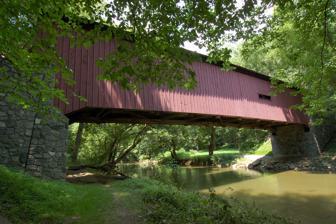
Building: Kurtz's Mill Covered Bridge
Country: United States of America
Year built: 1876
Covered bridge in Pennsylvania, United States Kurtz's Mill Covered Bridge Coordinates 40°00′49″N 76°17′00″W / 40.0135°N 76.2833°W / 40.0135; -76.2833 Locale Lancaster County, Pennsylvania, United States Characteristics Design single span, double Burr arch truss Total length 94 feet (28.7 m) History Constructed by W. W. Upp Construction start 1876 Location The Kurtz's Mill Covered Bridge is a covered bridge that spans Mill Creek in the Lancaster County Park in Lancaster County , Pennsylvania , United States . The bridge is also known as the County Park Covered Bridge , Baer's Mill Covered Bridge , Isaac Baer's Mill Bridge , Keystone Mill Covered Bridge , Binder Tongue Carrier Covered Bridge , and Mill 2A Covered Bridge . The bridge is accessible to road traffic from within the park. The bridge has a single span, wooden, double burr arch trusses design with the addition of steel hanger rods. The deck is made from oak planks. It is painted red, the traditional color of Lancaster County covered bridges , on both the inside and outside. Both approaches to the bridge are painted in red with white trim. The bridge's WGCB Number is 38–36–03. Unlike most historic covered bridges in the county, it is not listed on the National Register of Historic Places . It is located at 40°0′48.6″N 76°16′59.9″W / 40.013500°N 76.283306°W / 40.013500; -76.283306 (40.0151, -76.2822). History The bridge was built in 1876 by W. W. Upp over the Conestoga River . In  June 1972, it was damaged by the floodwaters caused by Hurricane Agnes . It was repaired by David Esh in 1975 and moved to its present location in the Lancaster County Park over Mill Creek, a tributary of the Conestoga River. Kurtz's covered bridge  was first constructed in 1876. It spans 94 feet long, this covered bridge once spanned the Conestoga River. But after the Flood of 72, it was moved to its present location across the Mill Creek in the Lancaster County Central Park and it was last rebuilt there in 1975. Dimensions Source: Length: 94 feet (29 m) span and 90 feet (27 m) total length Width: 11 feet 8 inches (3.56 m) clear deck and 15 feet (4.6 m) total width Overhead clearance: 11 feet 6 inches (3.51 m) Underclearance: 19 feet 6 inches (5.94 m) Gallery A metal nameplate describing history of the bridge A view of the side of the bridge showing the surrounding forest One of the approaches to the bridge The inside of the bridge showing the Burr arch truss The underside of the bridge See also Burr arch truss List of Lancaster County covered bridges References Dr. Roger A. McCain. "Kurtz's Mill Bridge" . A Guide to Old Covered Bridges of Southeastern Pennsylvania and nearby areas . "Kurtz Mill Covered Bridge" . Lancaster County Pennsylvania Dutch Country Official Visitors Center . Pennsylvania Dutch Convention & Visitors Bureau. 2006 . ^ a b "Kurtz's Mill Covered Bridge" . Lancaster County, PA Government Portal . County of Lancaster, Pennsylvania. 2001-10-30. ^ Travis, Dale. "38-36-03" . Round Barns & Covered Bridges .